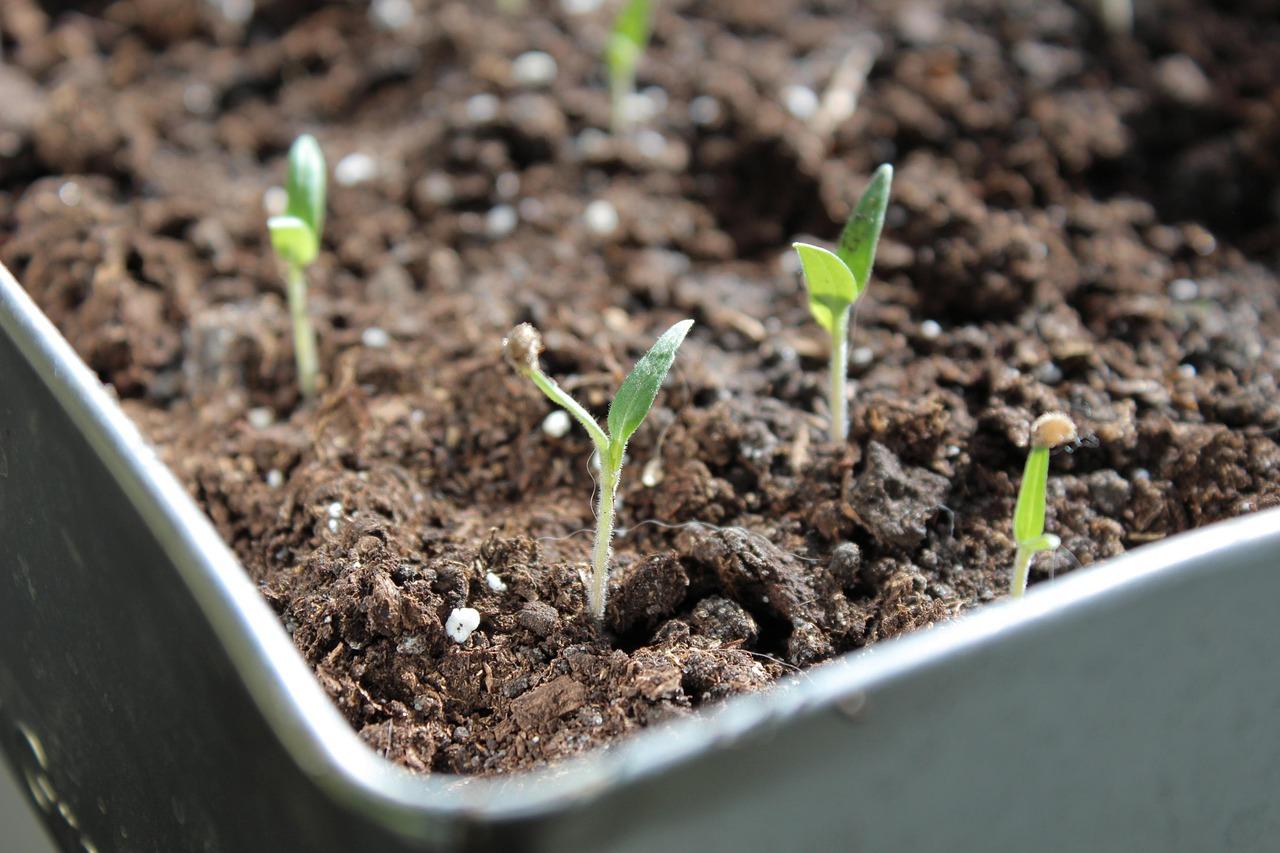
Kitalu kidogo cha ukulima wa mbegu, tayari kikiwa kina mbegu zinazochipukia ili zipelekwe shambani  na kustawi zaidi, kutoa mazao bora.